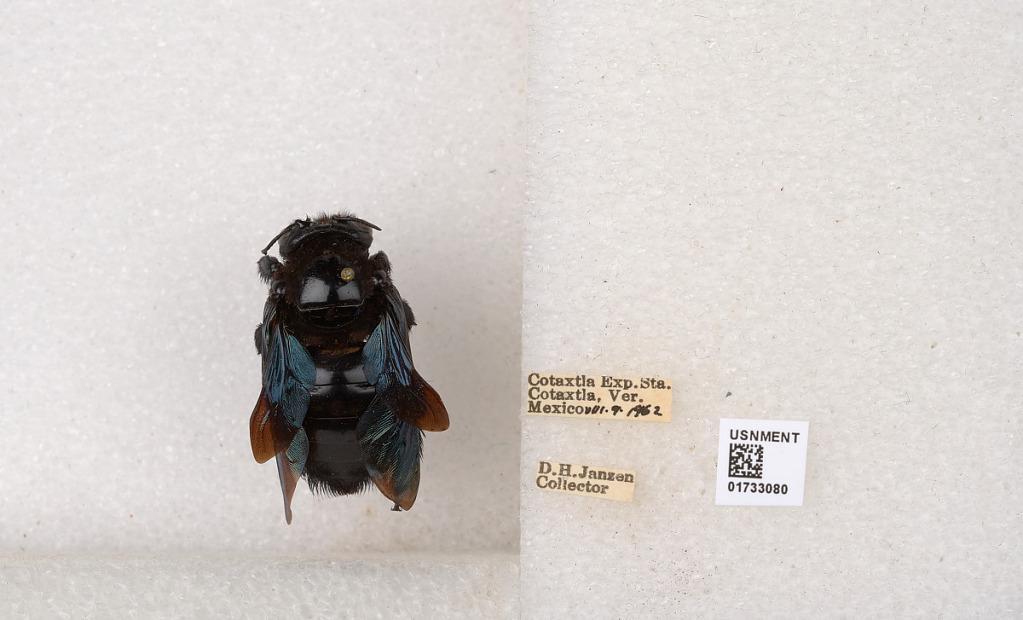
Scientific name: Xylocopa (Megaxylocopa) fimbriata Fabricius
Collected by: D. Janzen
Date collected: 1962-8-9
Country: Mexico
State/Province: Veracruz
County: Cotaxtla
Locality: Cotaxtla Exp. Sta.